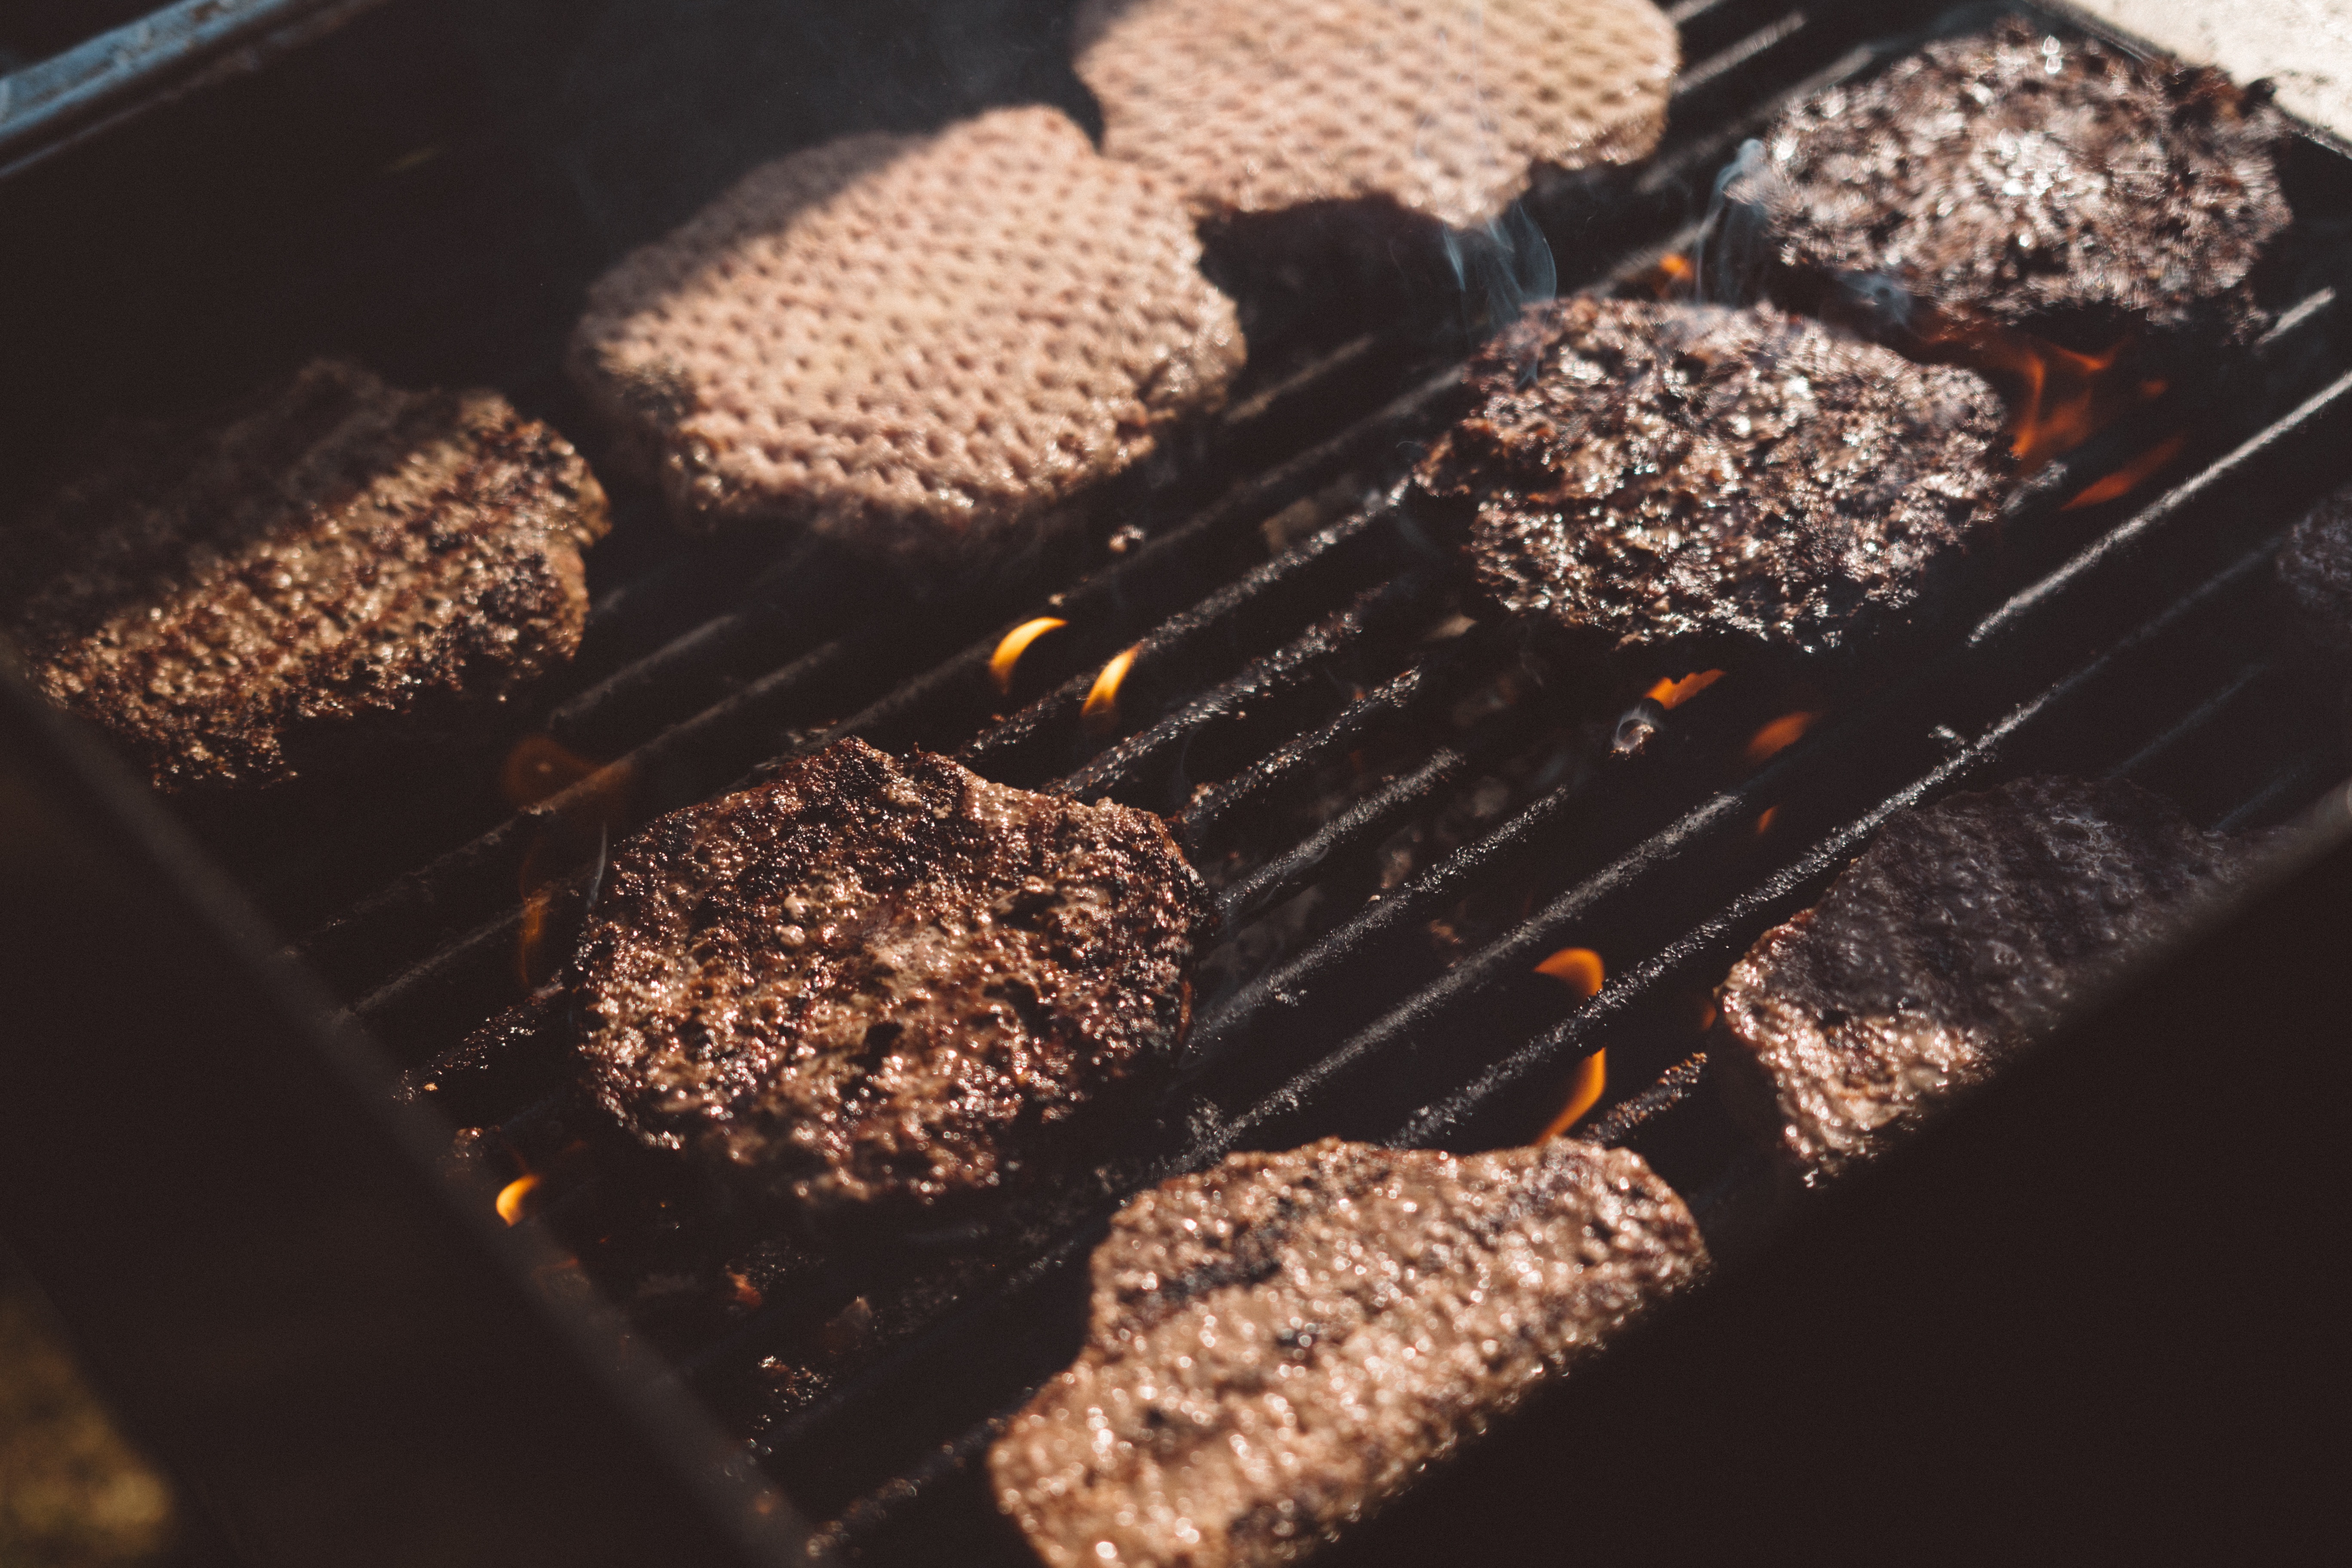
food, chocolate, baking, cookie, dessert, chocolate cake, sweetness, baked goods, snack food, cookies and crackers, chocolate truffle, chocolate brownie